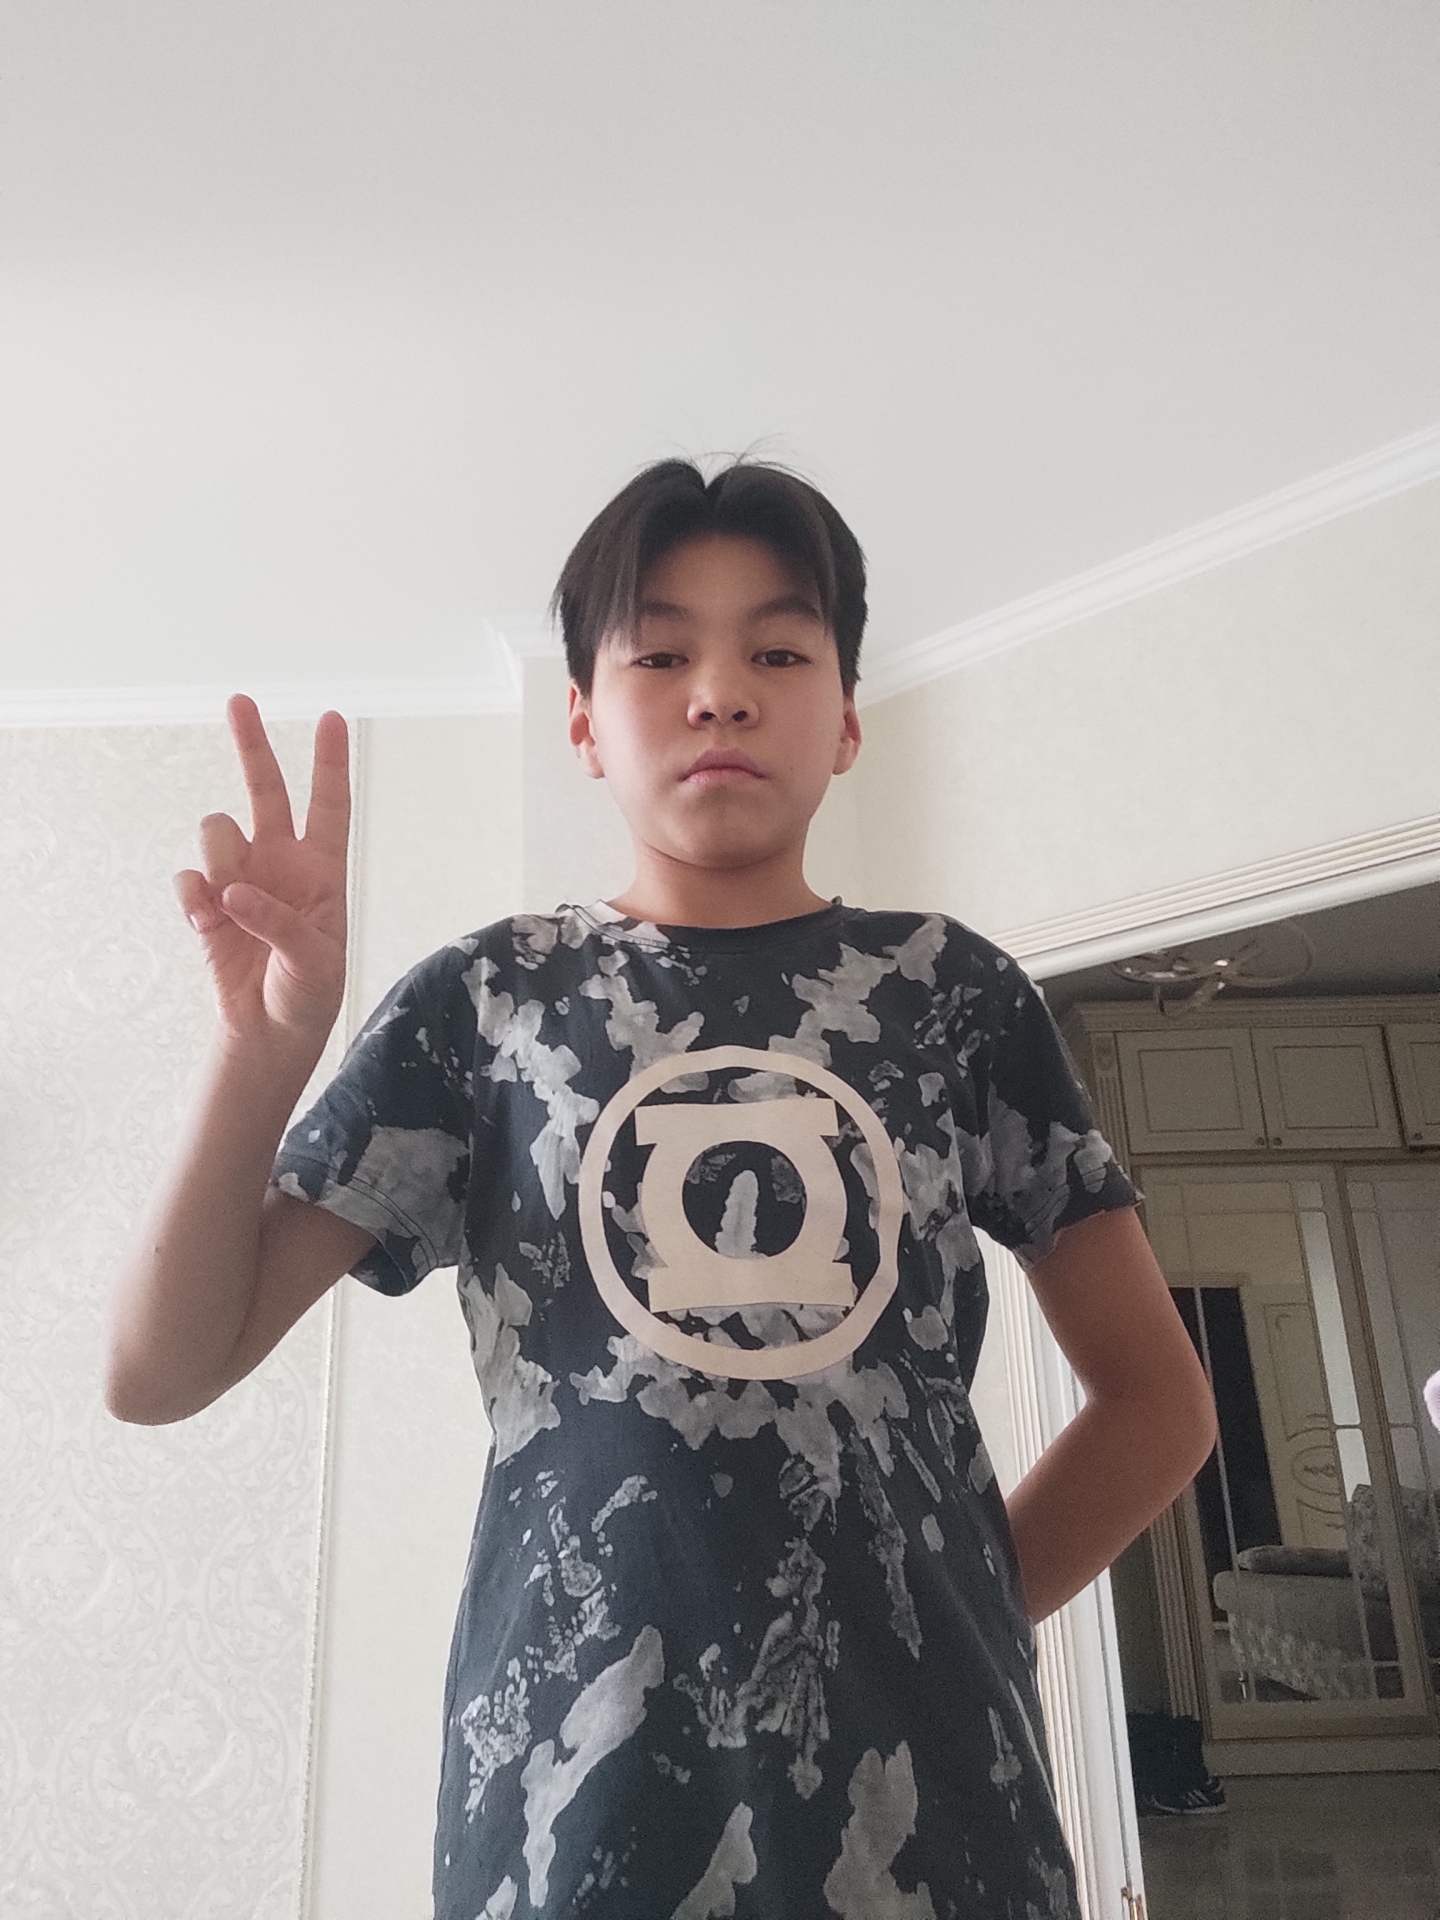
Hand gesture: peace